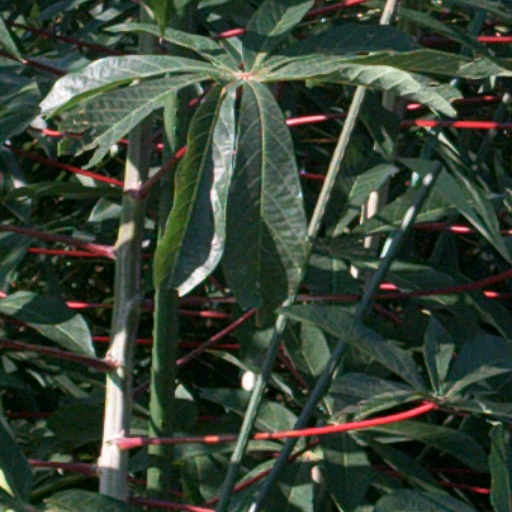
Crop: cassava